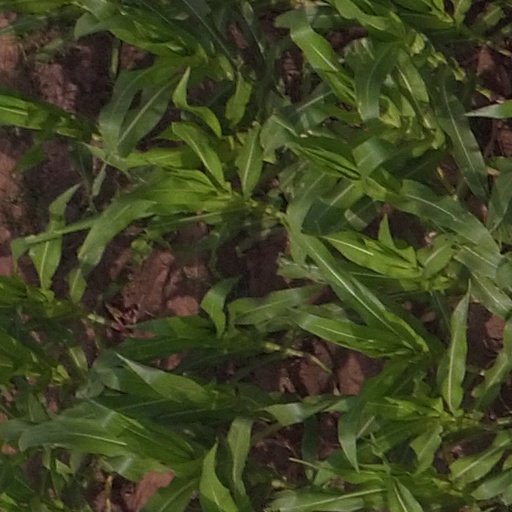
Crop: maize; corn